DRG Class E 93

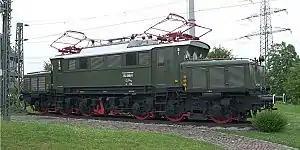

The DRG Class E93 is an electric heavy freight locomotive built by AEG for Deutsche Reichsbahn in 1933. Its development was triggered by the electrification of the Geislinger Steige, a steep grade of the mainline railroad between Stuttgart and Ulm, which had been electrified in 1933 and required powerful new freight locomotives to overcome it with heavy freight trains. Its successor is the DRG Class E 94.